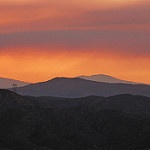
Label: mountain